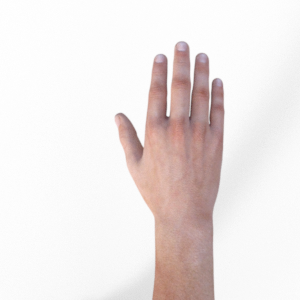
Label: paper